Molten-salt reactor

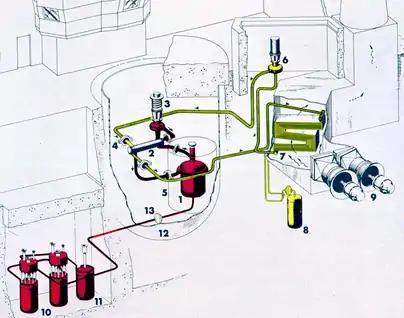
MSRE plant diagram

Oak Ridge National Laboratory (ORNL) took the lead in researching MSRs through the 1960s. Much of their work culminated with the Molten-Salt Reactor Experiment (MSRE). MSRE was a 7.4 MW test reactor simulating the neutronic "kernel" of a type of epithermal thorium molten salt breeder reactor called the liquid fluoride thorium reactor (LFTR). The large (expensive) breeding blanket of thorium salt was omitted in favor of neutron measurements.